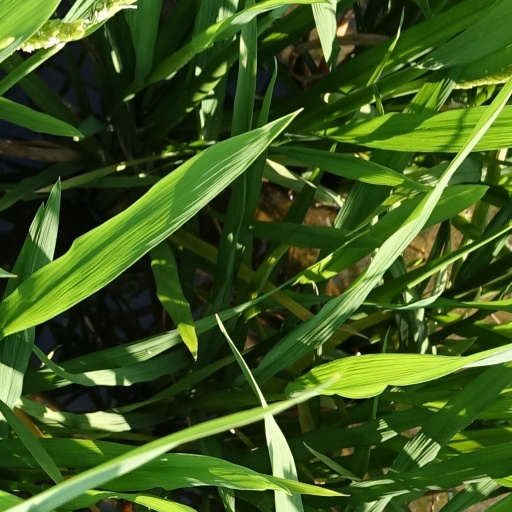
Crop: rice